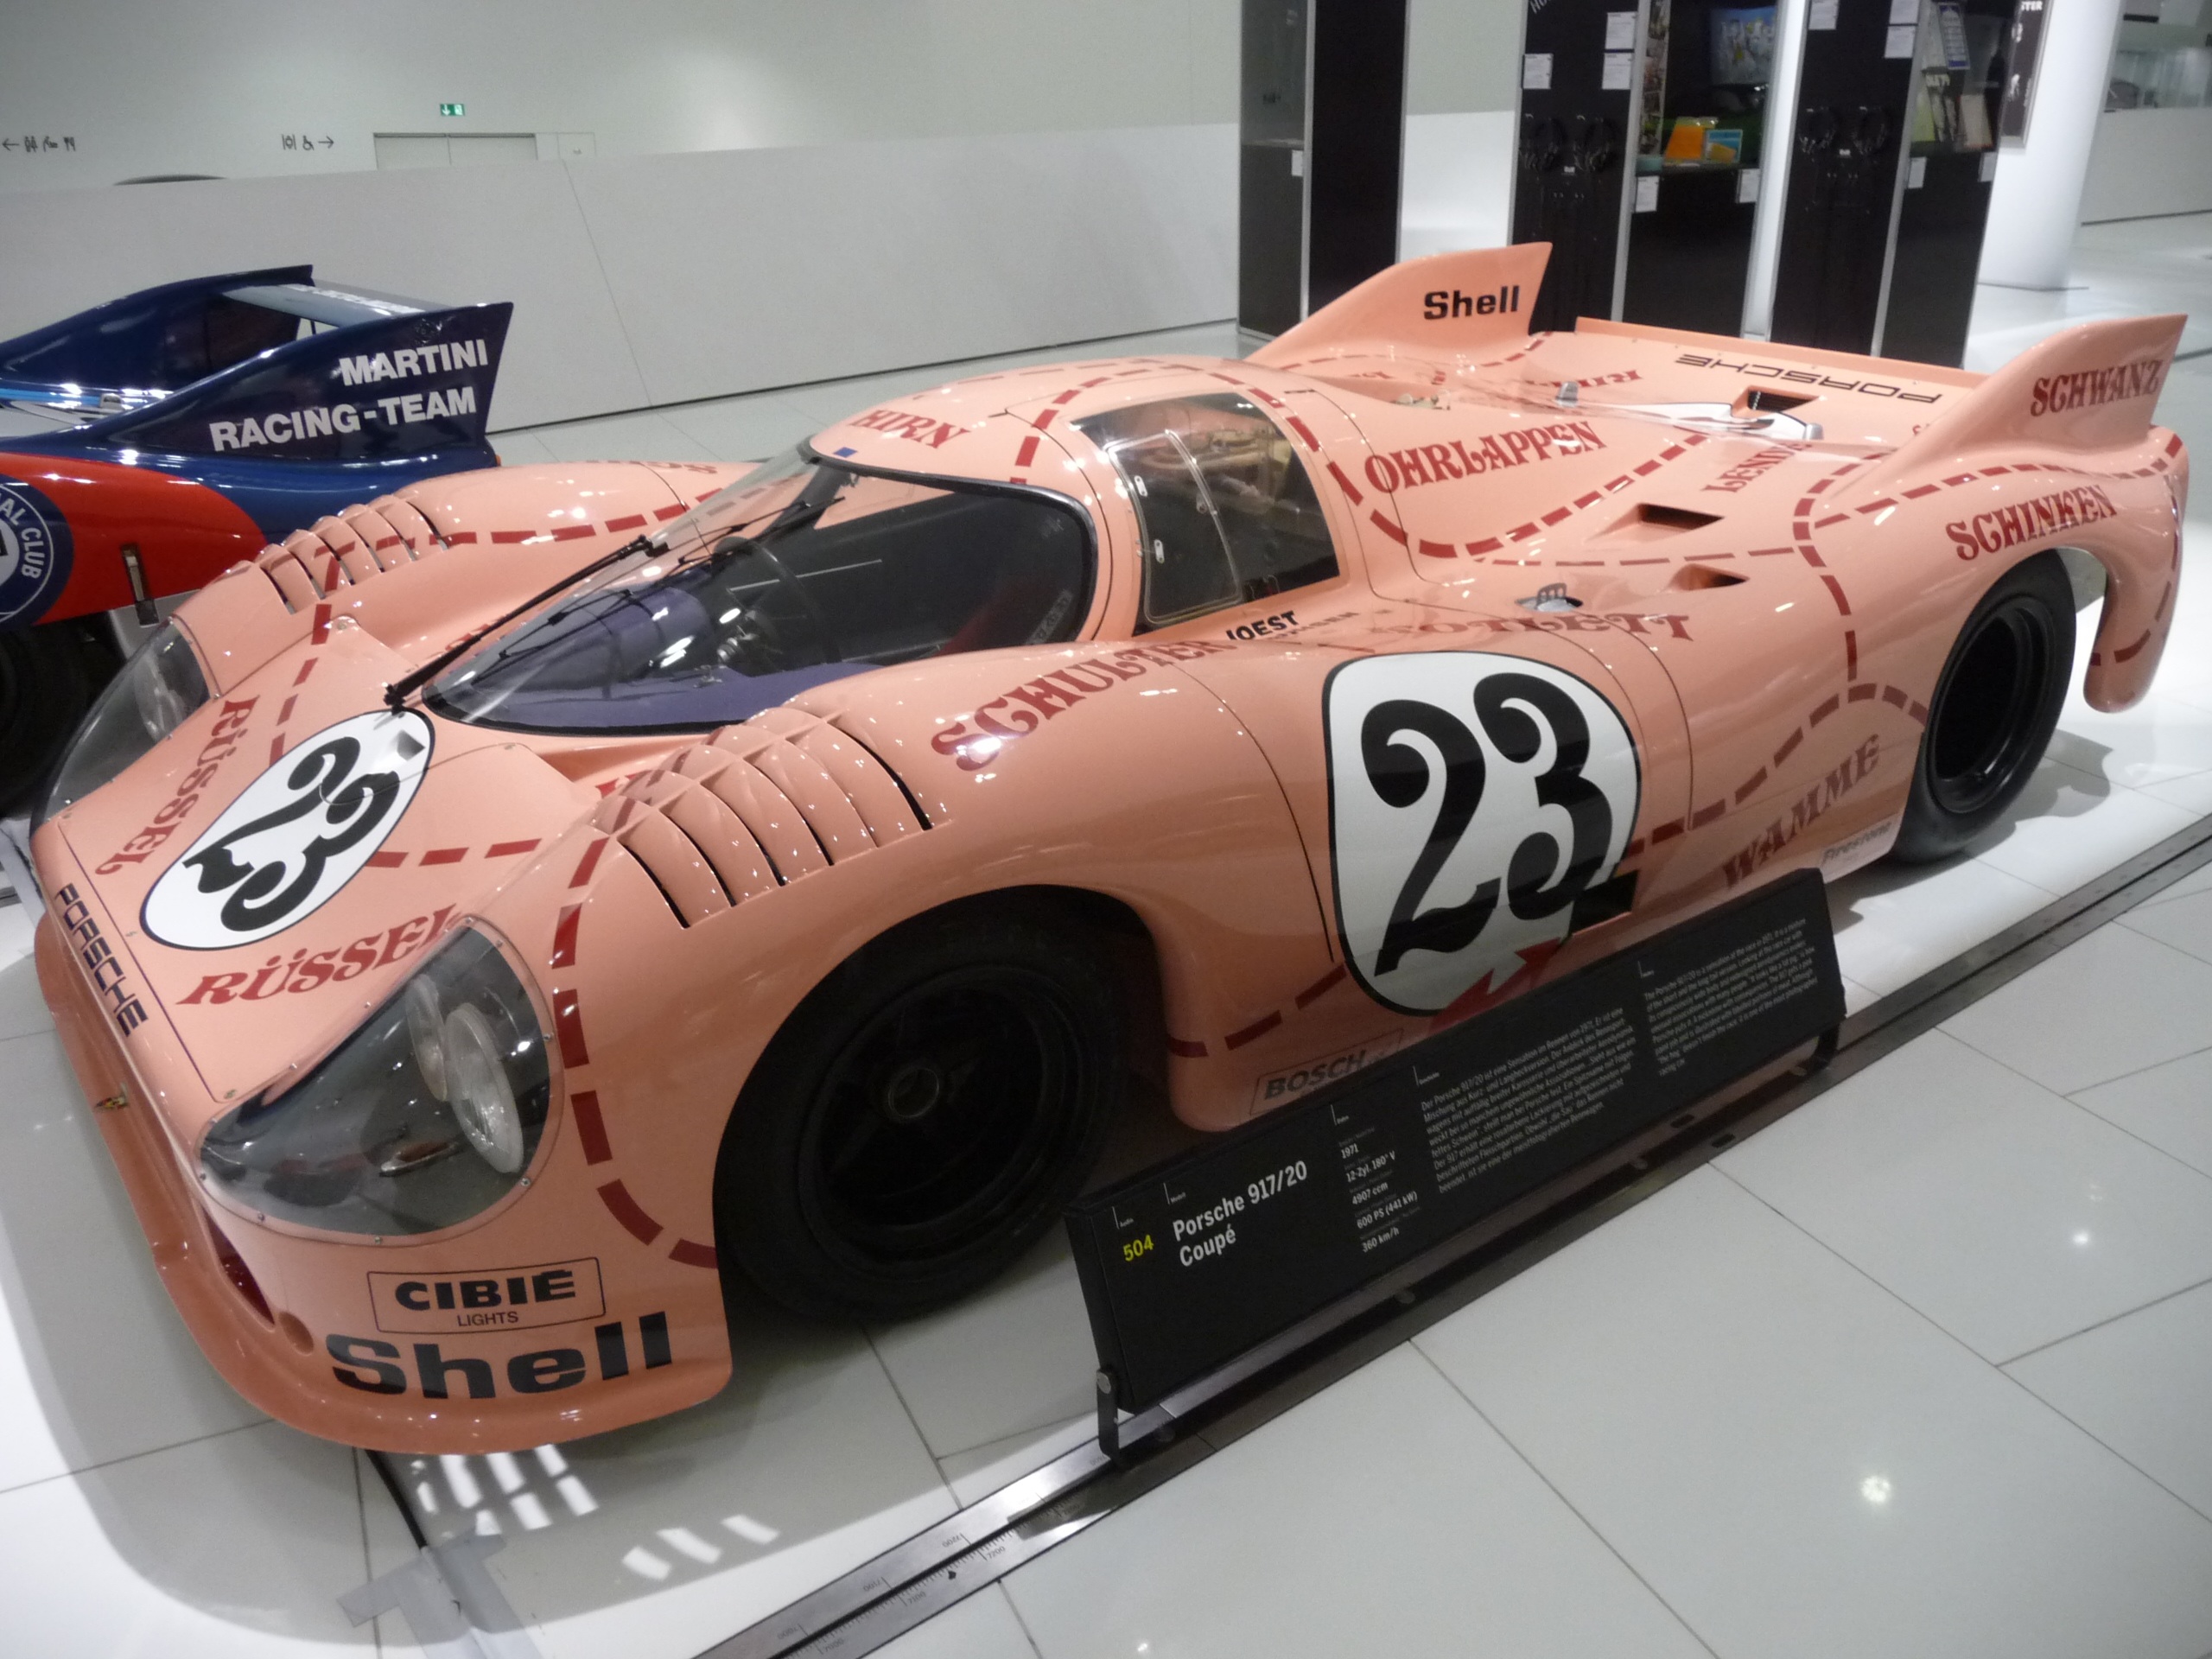
car, vehicle, museum, pink, sports car, race car, supercar, porsche, model car, land vehicle, fat pig, automobile make, automotive design, luxury vehicle, open wheel car, sports prototype, porsche 962, ford gt40, porsche 910, porsche 907